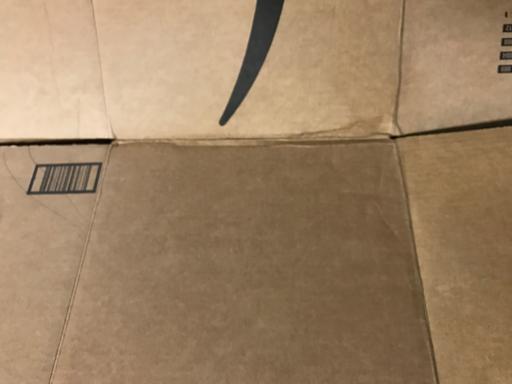
Label: cardboard